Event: Nepal Earthquake
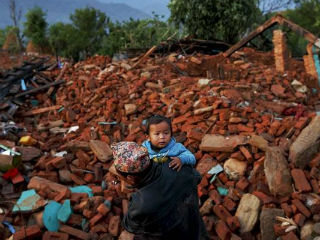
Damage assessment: damage